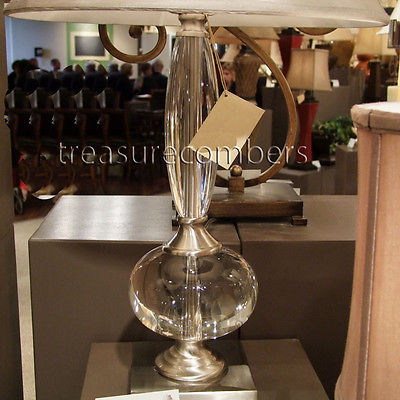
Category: lamp